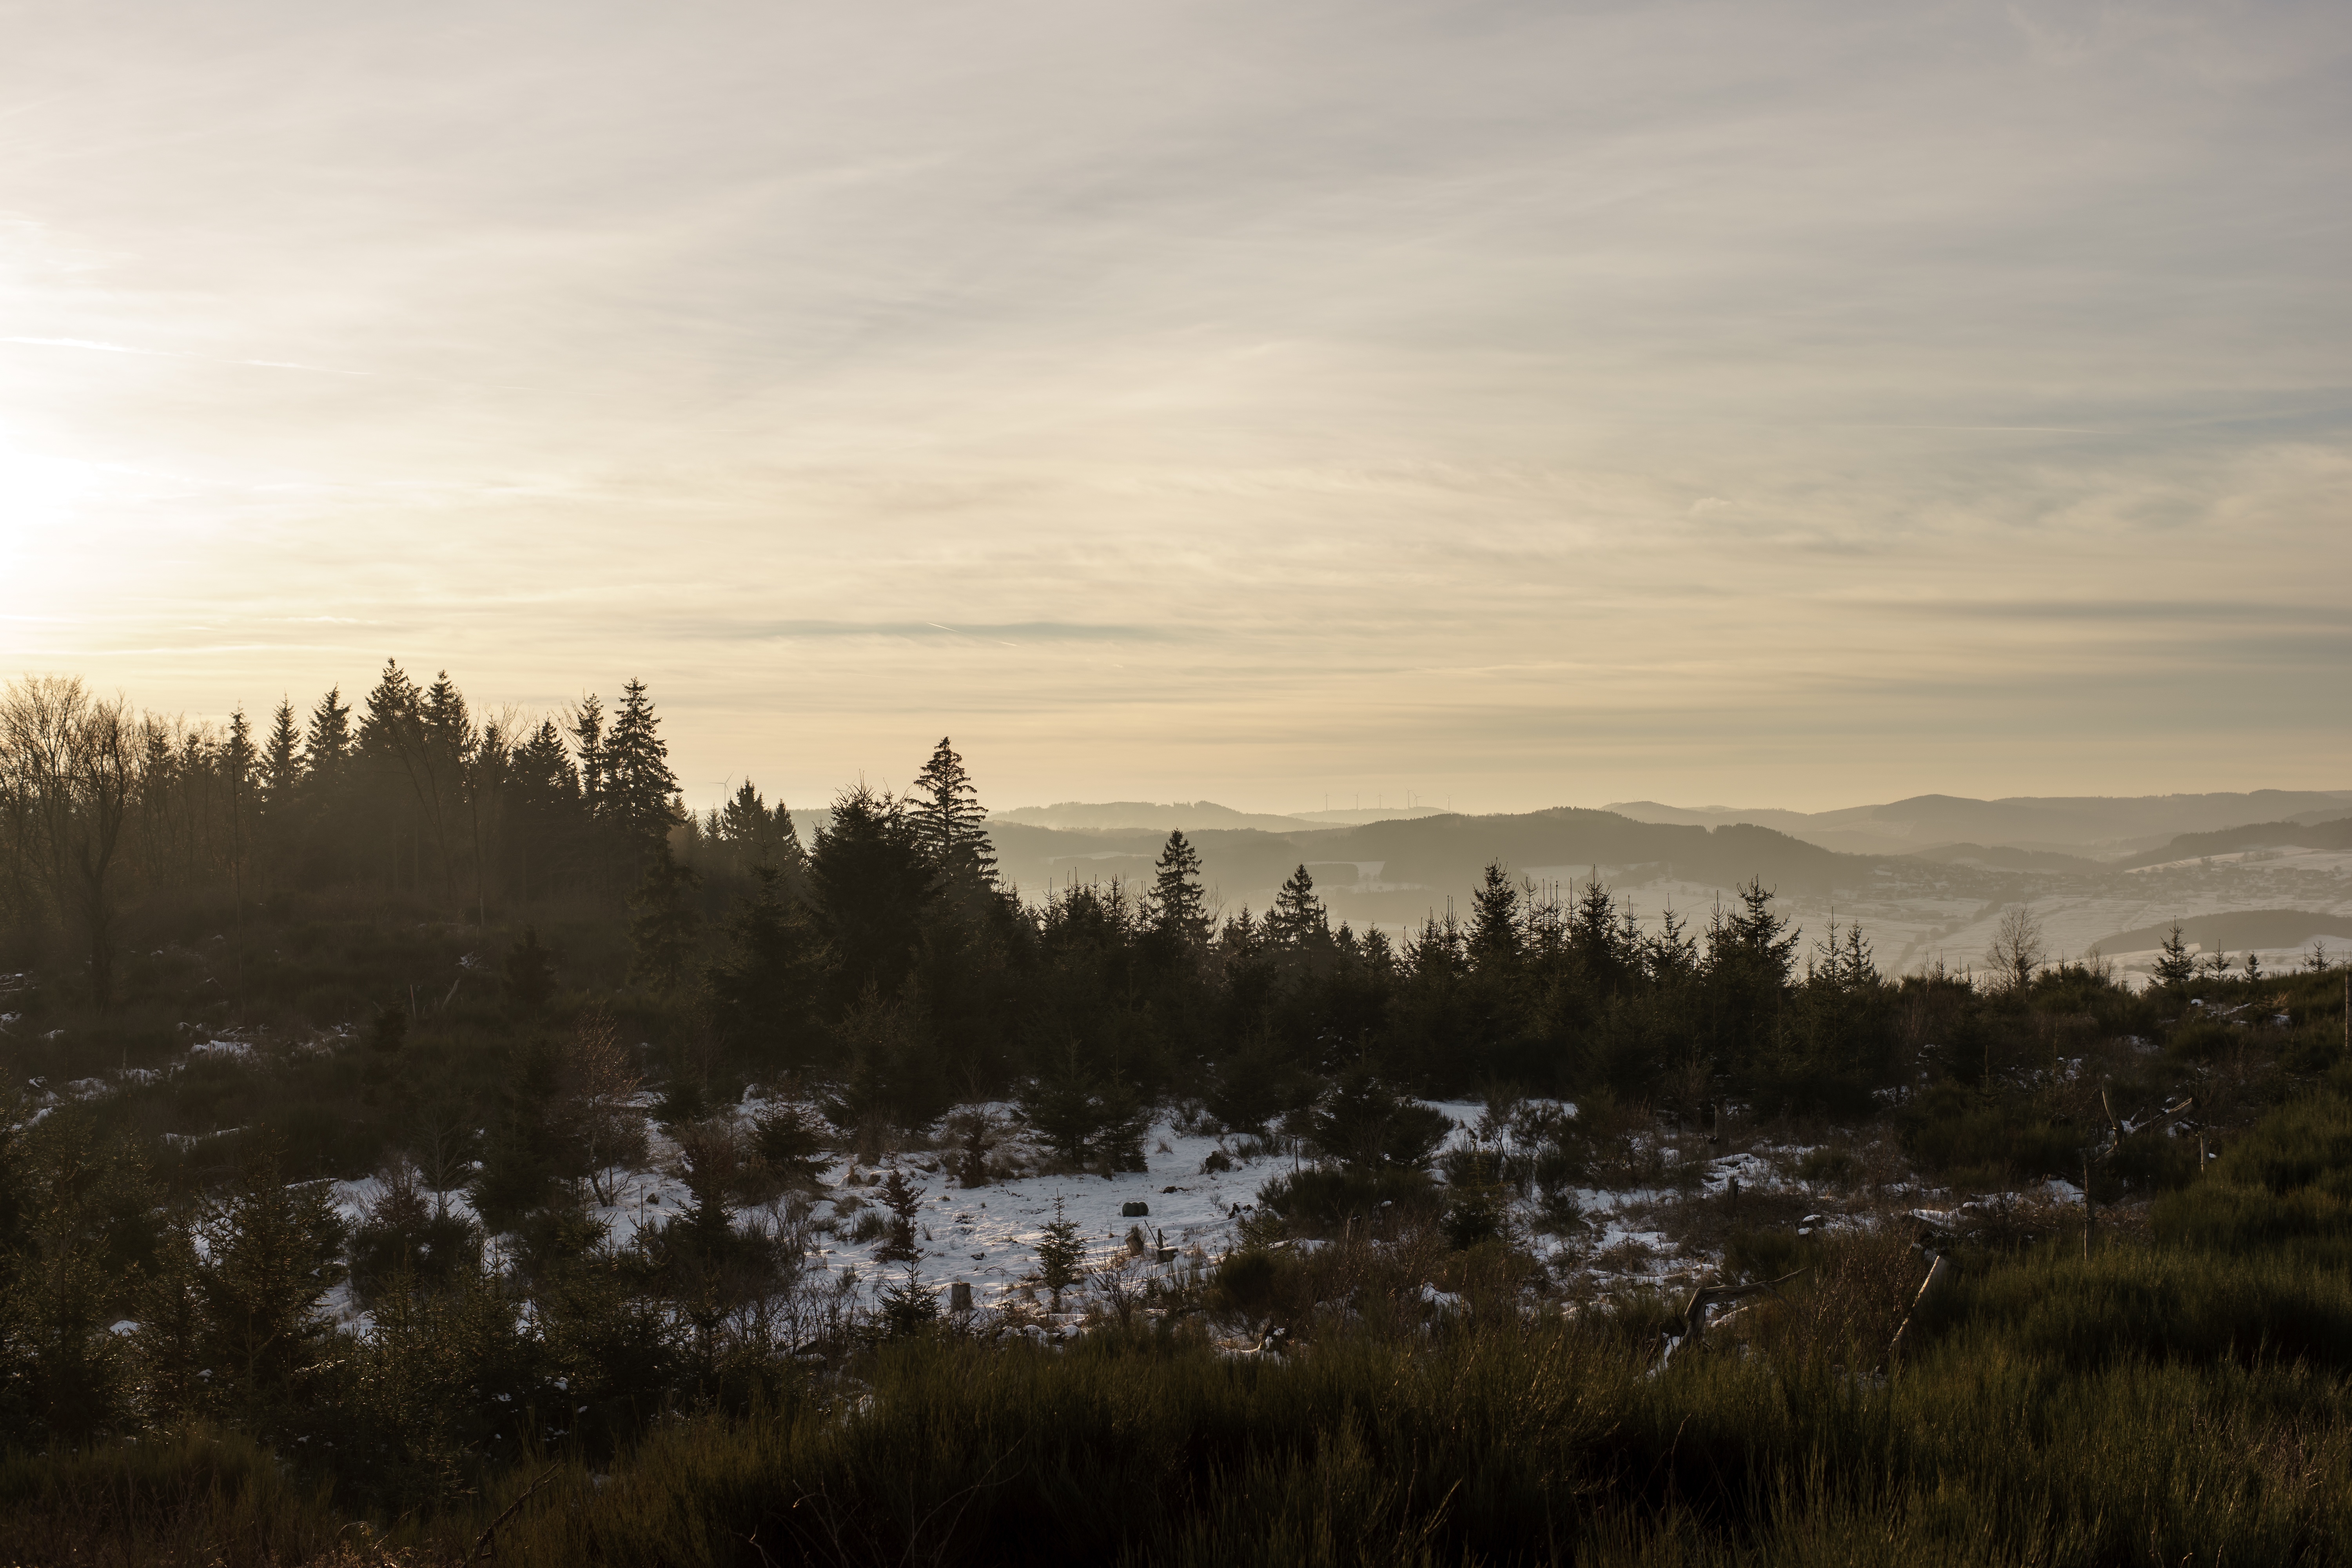
landscape, tree, nature, forest, horizon, wilderness, mountain, snow, cloud, sky, sunrise, sunset, mist, prairie, sunlight, morning, hill, dawn, dusk, evening, reflection, weather, plain, plateau, habitat, loch, rural area, natural environment, geographical feature, atmospheric phenomenon, mountainous landforms